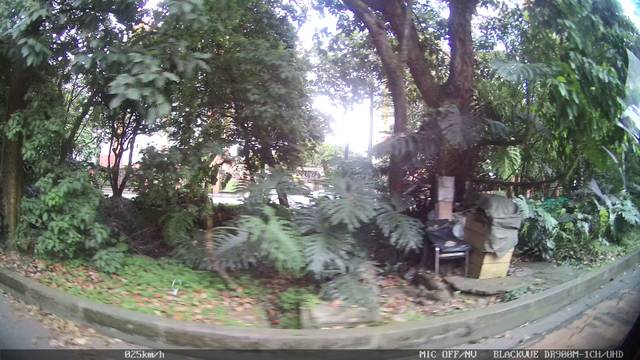
Region: Colombia
Coordinates: 6.205, -75.576